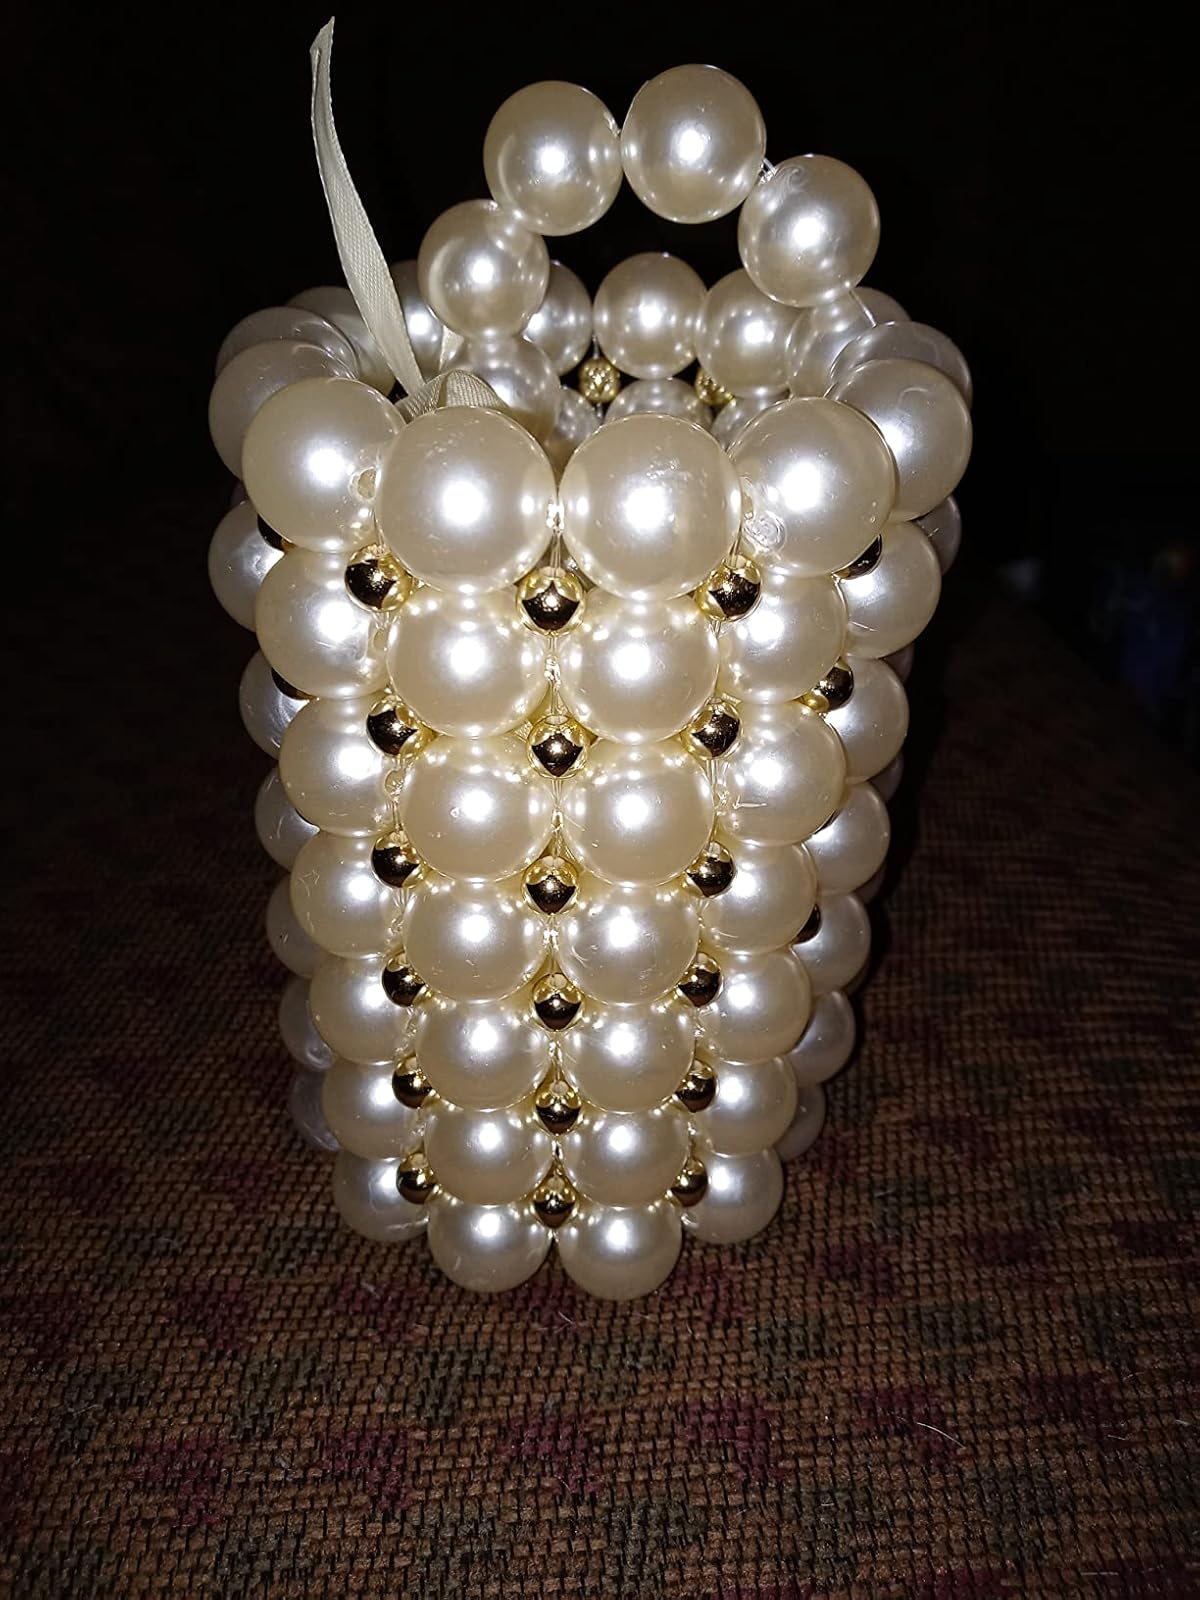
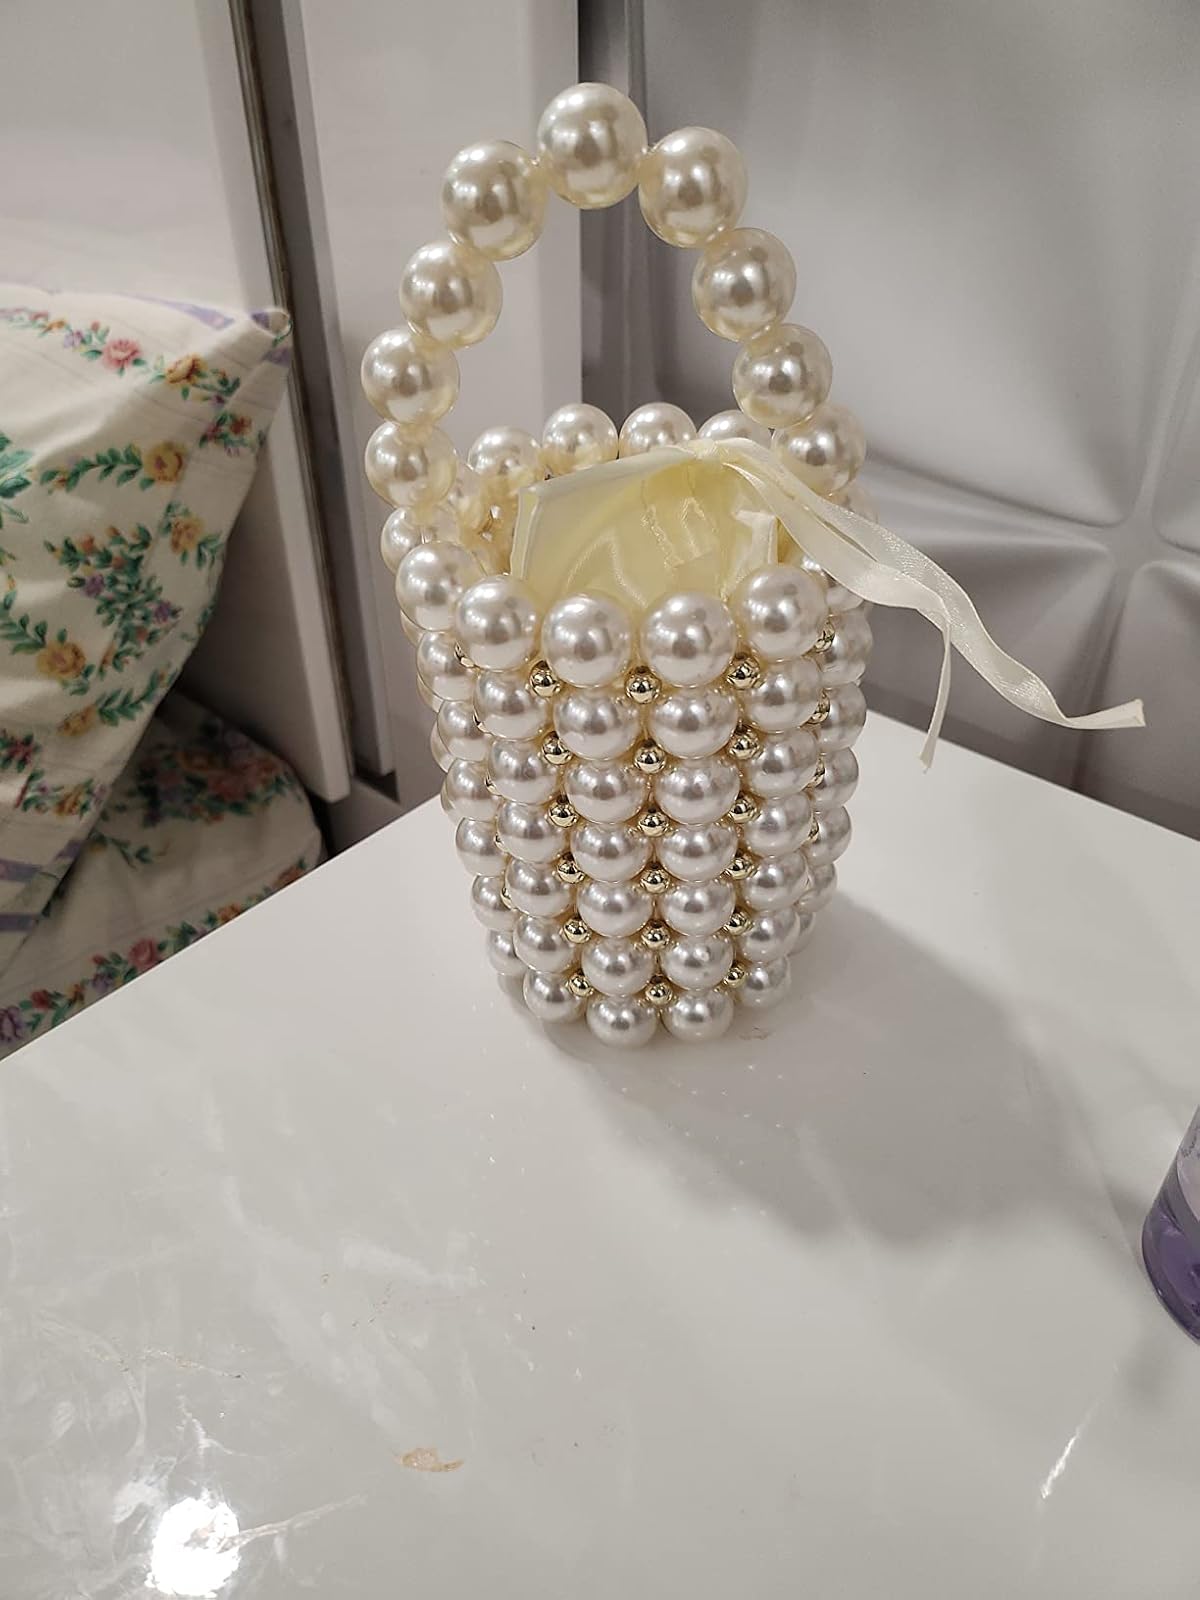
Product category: accessories_handbag
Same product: yes